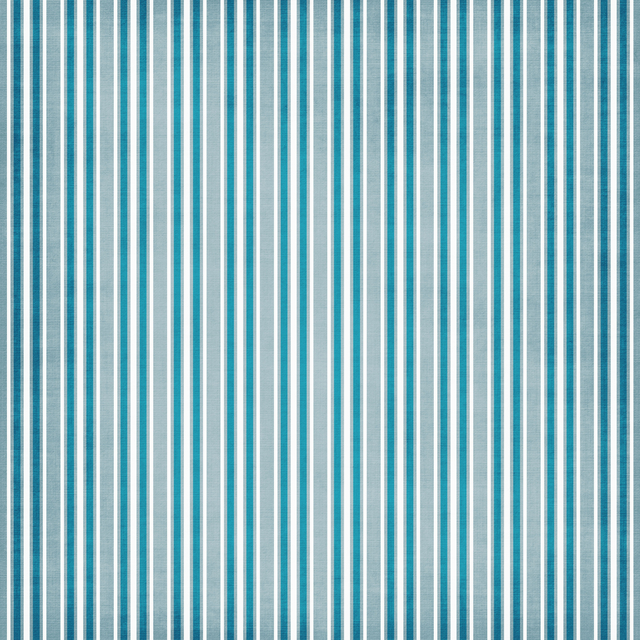
Texture: banded